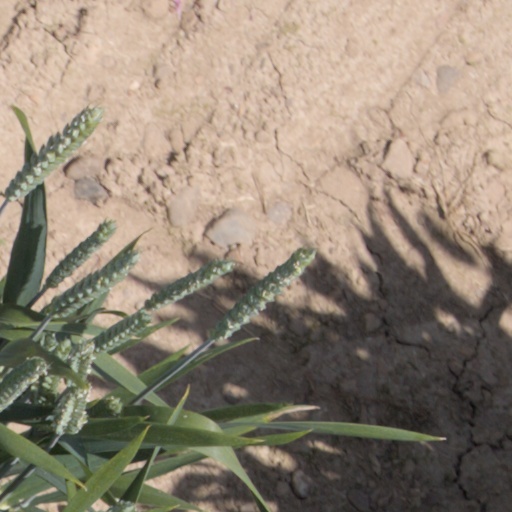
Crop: wheat